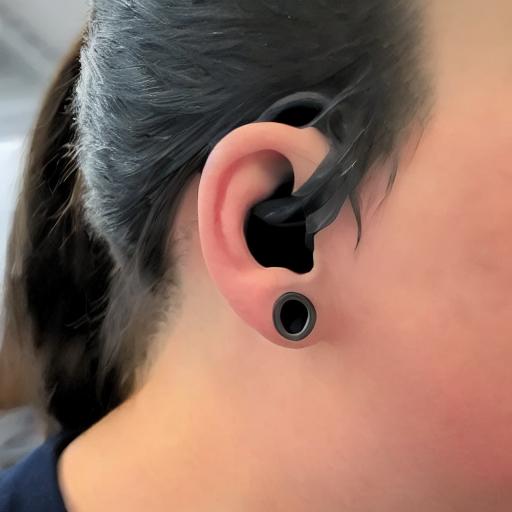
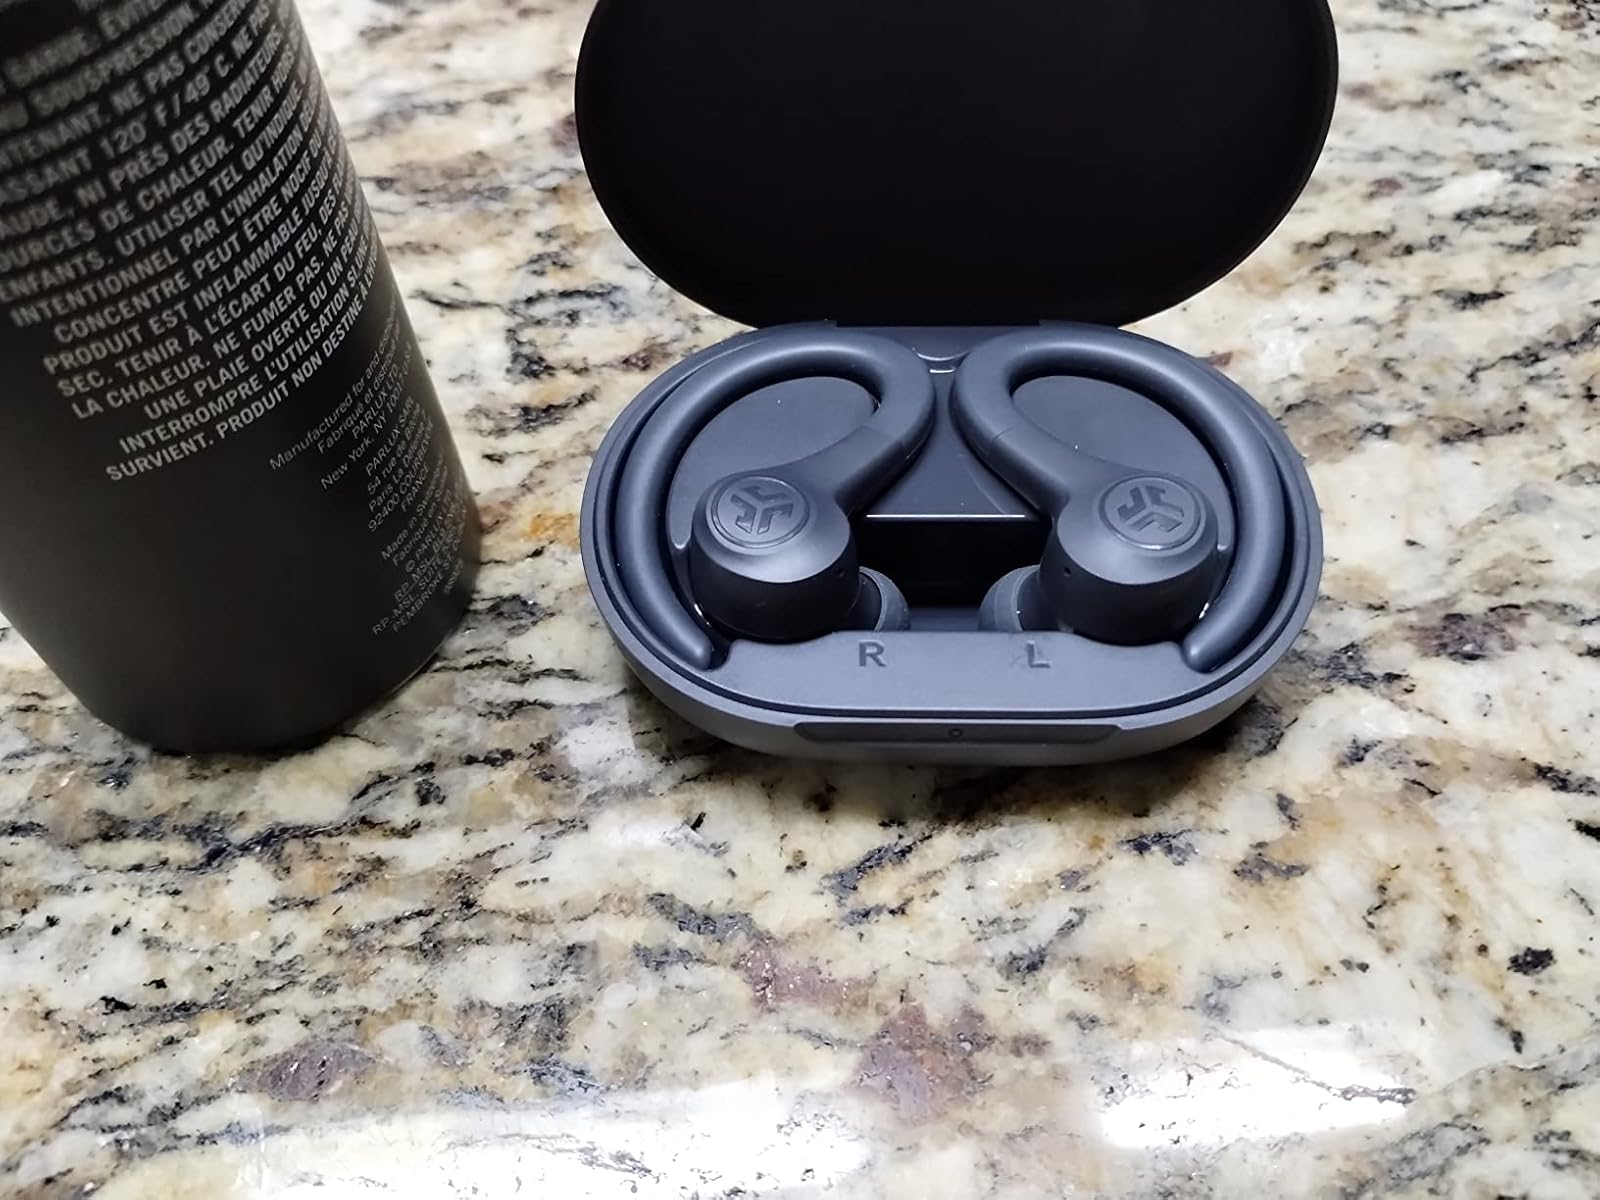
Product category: earbuds
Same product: no